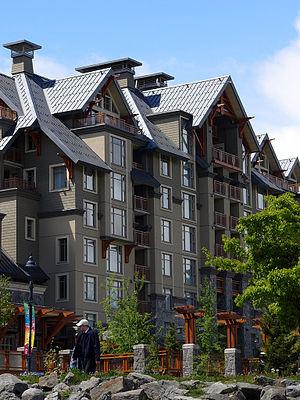
Whistler est une municipalité de villégiature de Colombie-Britannique au Canada située dans le massif montagneux de la Chaîne Côtière et qui abrite la station de sports d'hiver renommée de Whistler Blackcomb. Elle est distante de 120 kilomètres au nord de Vancouver par l'autoroute provinciale 99, connue sous le surnom de Sea to sky highway, qui longe la côte pacifique et la rive est de la baie Howe. On peut aussi accéder à la ville par un train nommé Whistler Mountaineer qui relie Vancouver à Whistler.